XFL (2001)

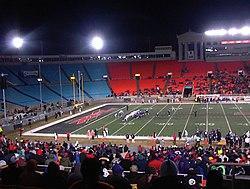
A Chicago Enforcers XFL game at Soldier Field

The XFL's opening game took place on February 3, 2001, one year after the league was announced, less than one week following the NFL's Super Bowl XXXV. The first game was between the New York/New Jersey Hitmen and the Las Vegas Outlaws at Sam Boyd Stadium in Whitney, Nevada.